HMNZS Canterbury (L421)

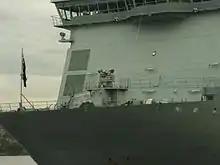
The M242 Bushmaster cannon fitted to "Canterbury"s foredeck is the primary weapon fitted to the sealift ship

The keel was laid on 6 September 2005 and the MRV was launched successfully on 11 February 2006. The ship completed initial sea trials in the Netherlands and arrived in Australia in late August 2006 for fit-out with military equipment. Final acceptance was delayed due to alterations to the ship's hospital and late delivery of documentation. There were also ongoing concerns, negotiations and redesign activities regarding her performance in heavy seas, doubts about which had already been thrown up during her initial journey to Australia, and in fact, even before actual construction.